St. Martin (Memmingen)

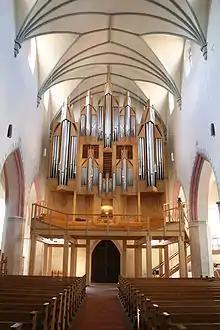
Prospectus of the new organ in St. Martin

In the church there are numerous murals and oil paintings. The oldest ones date from the first half of the 15th century, the youngest ones from the 18th century. Many of the murals come from the Memmingen school.